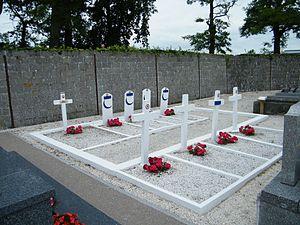
Carré militaire -musulmans, inconnus - cimetière - Le Crotoy